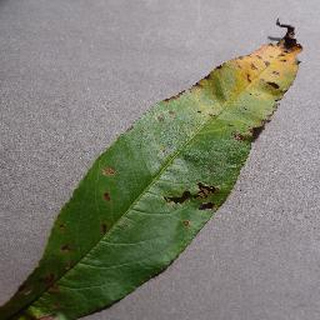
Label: peach_bacterial_spot